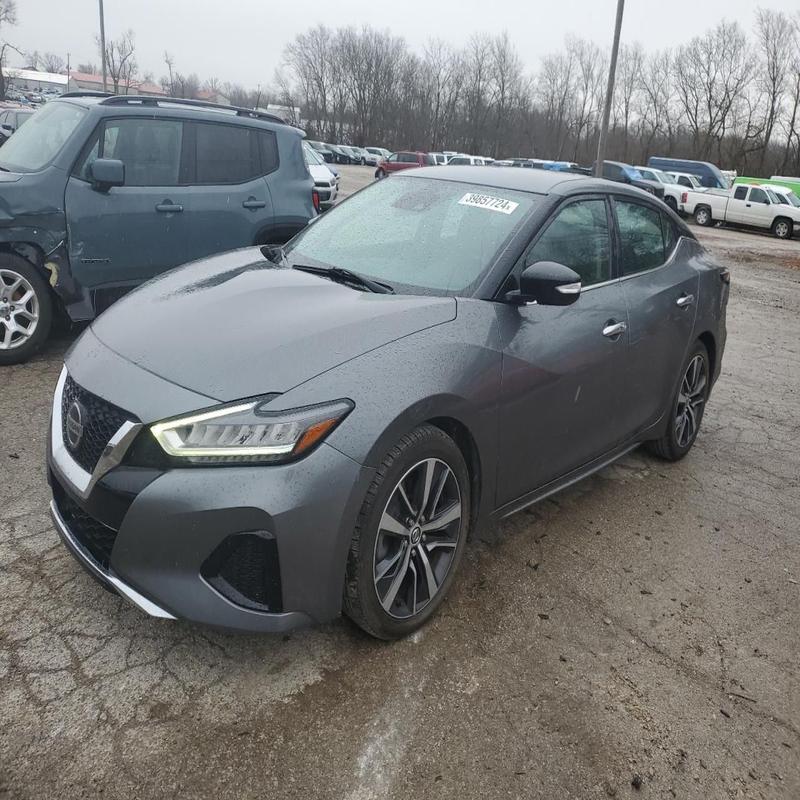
Aucun dommage détecté.
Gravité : aucun